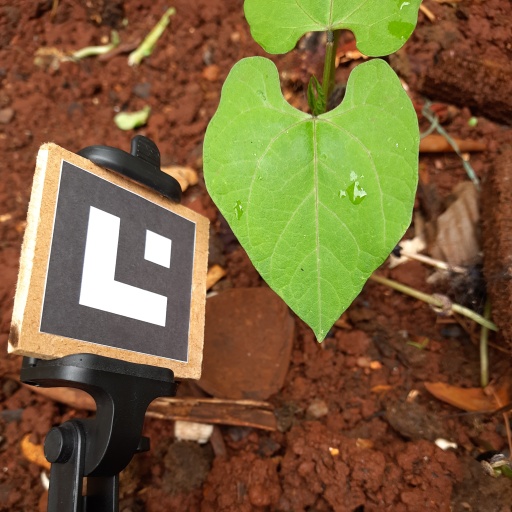
Observations: flat surface, no eating holes, with water drops, under shade